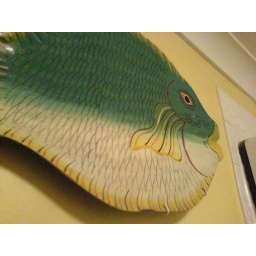
Wooden fish in my bathroom